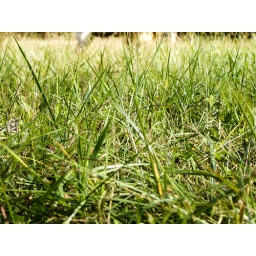
The grass in the field where the goat is.